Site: brandenburg
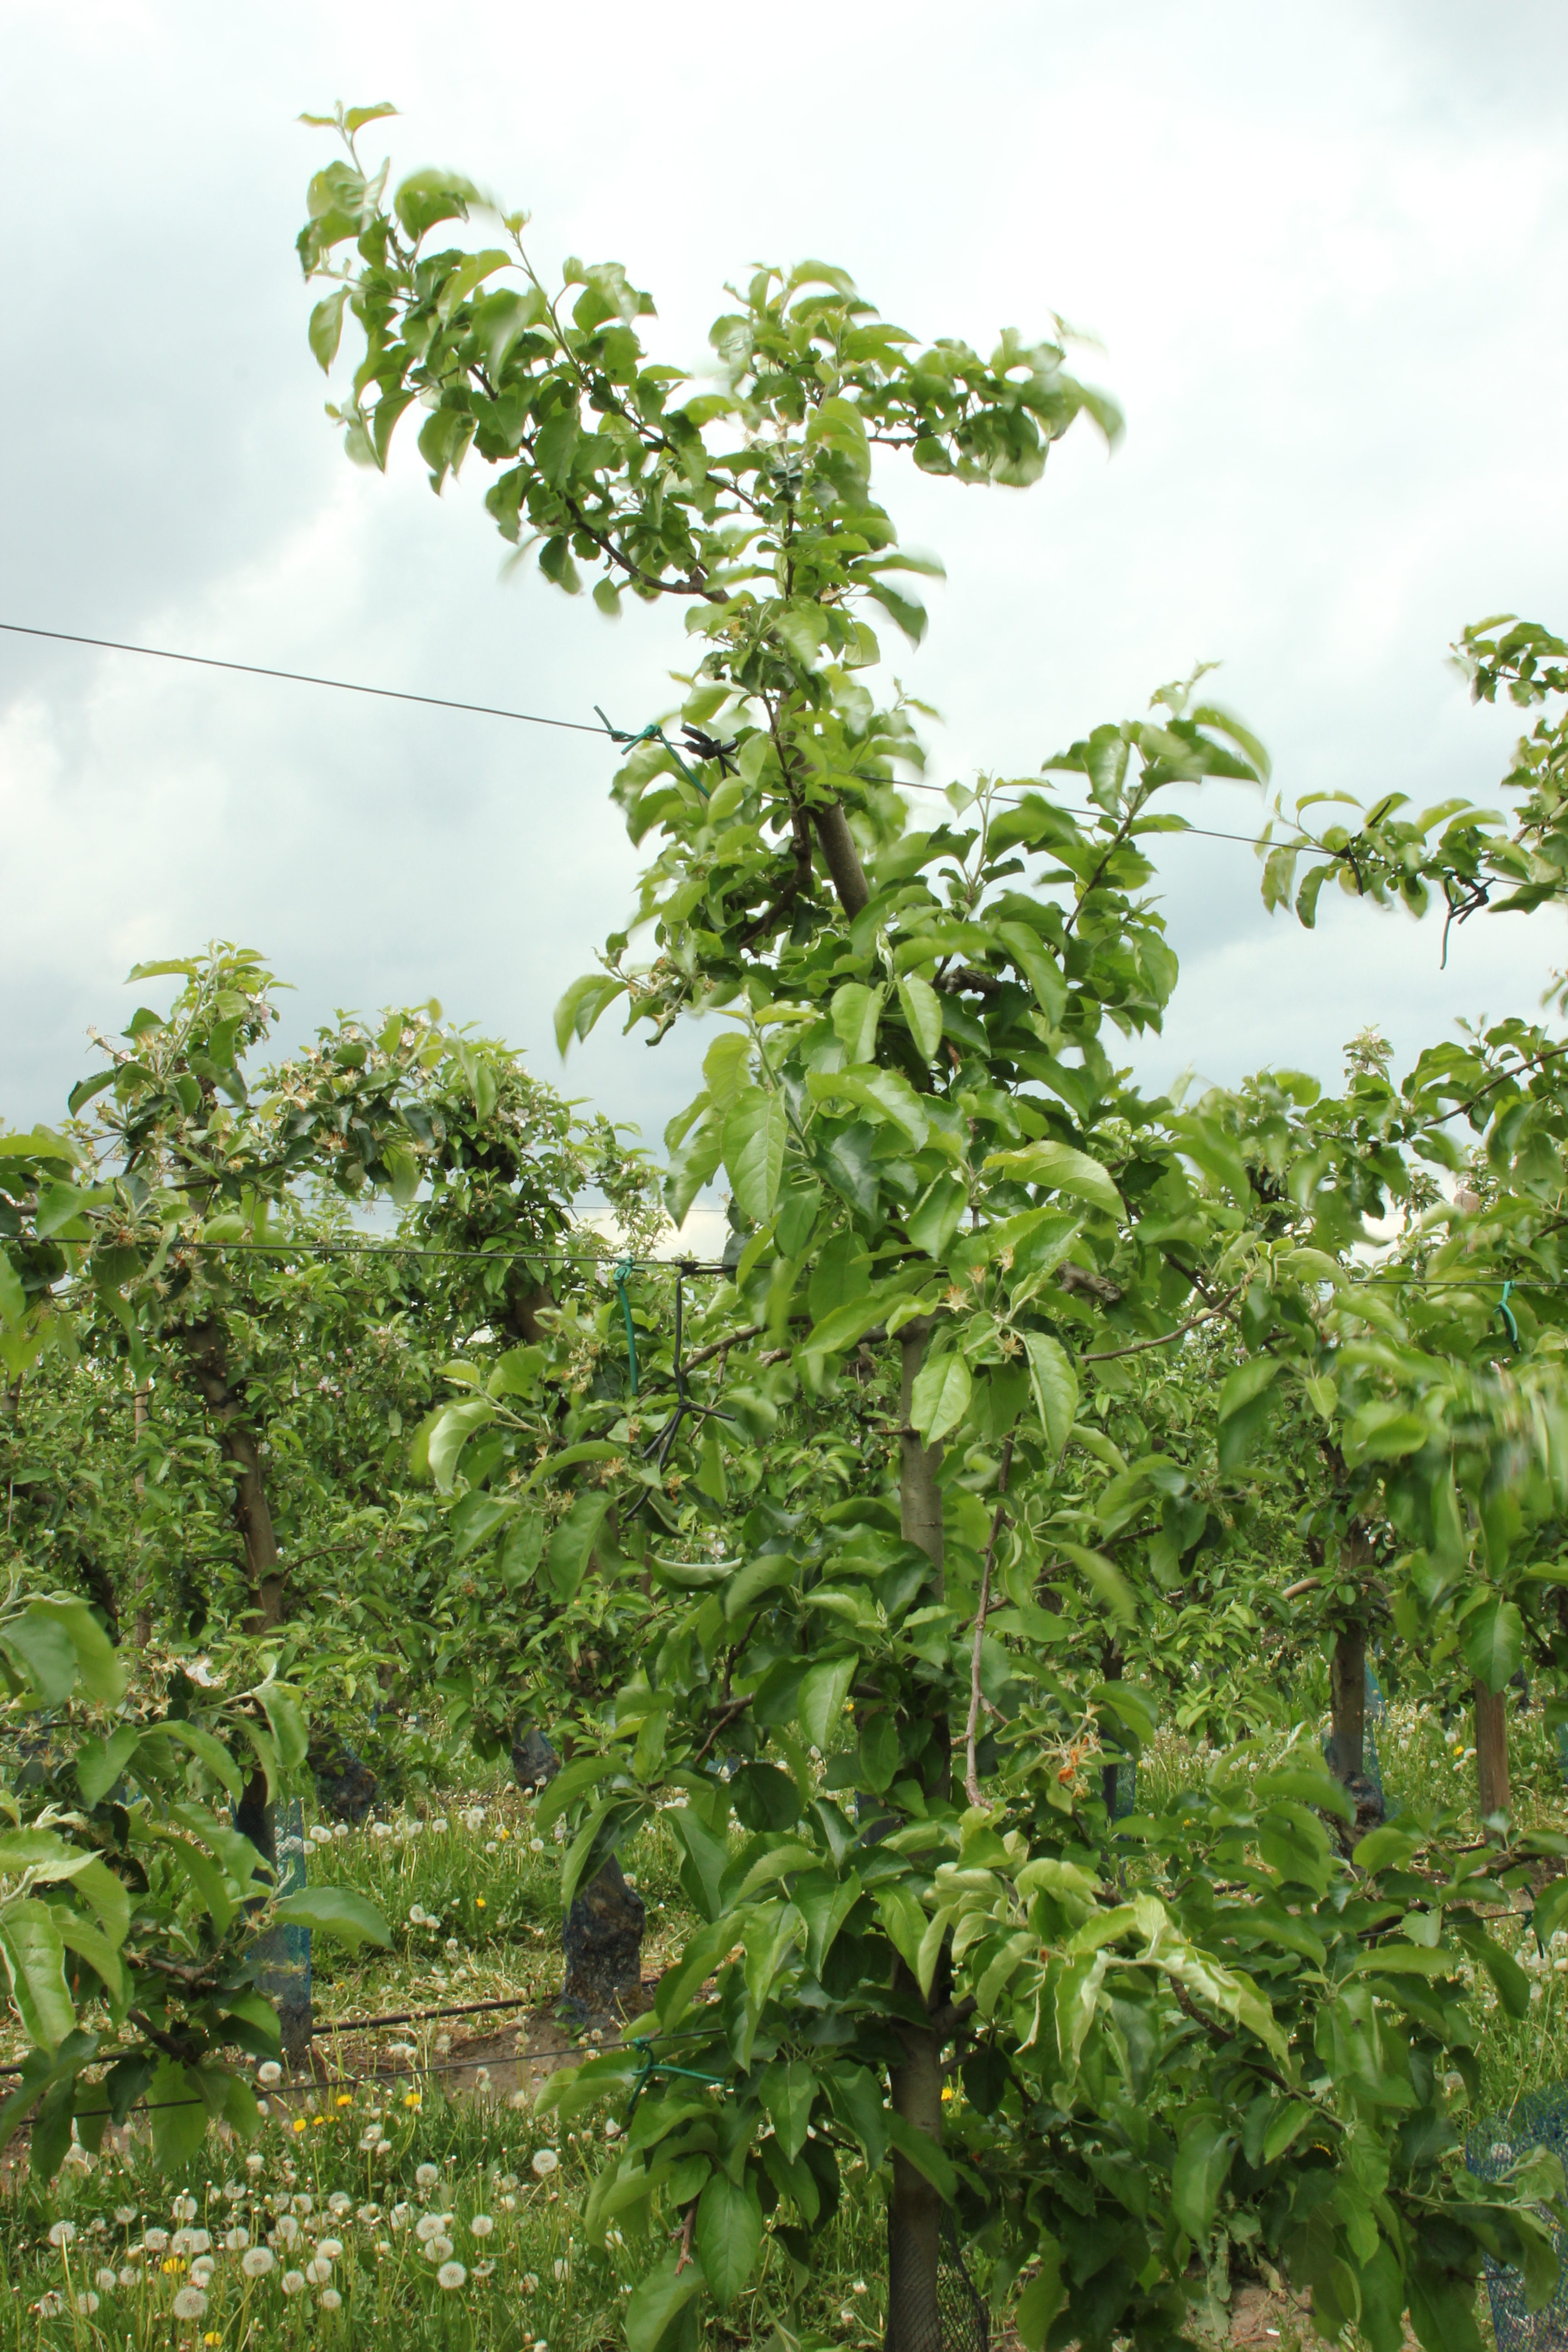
Growth stage (BBCH 67): Flowering